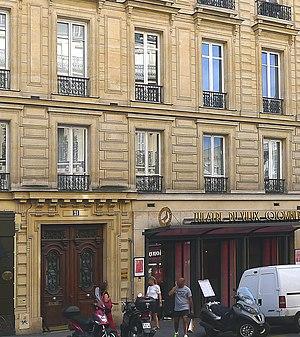
Rue du Vieux-Colombier (n°21 théâtre du Vieux-Colombier) - Paris VI This building is indexed in the Base Mérimée, a database of architectural heritage maintained by the French Ministry of Culture,